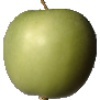
Label: Apple Granny Smith 1